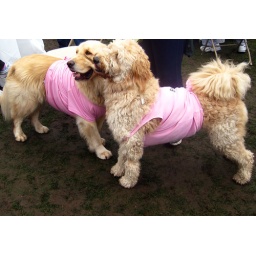
Two dogs honor October as breast cancer month by sporting pink t-shirts.